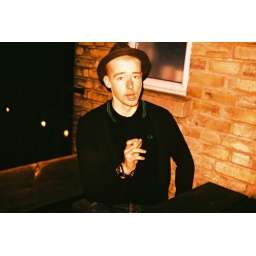
rude boy riot in red